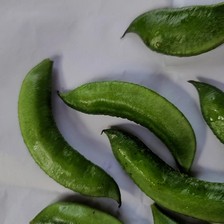
Label: others